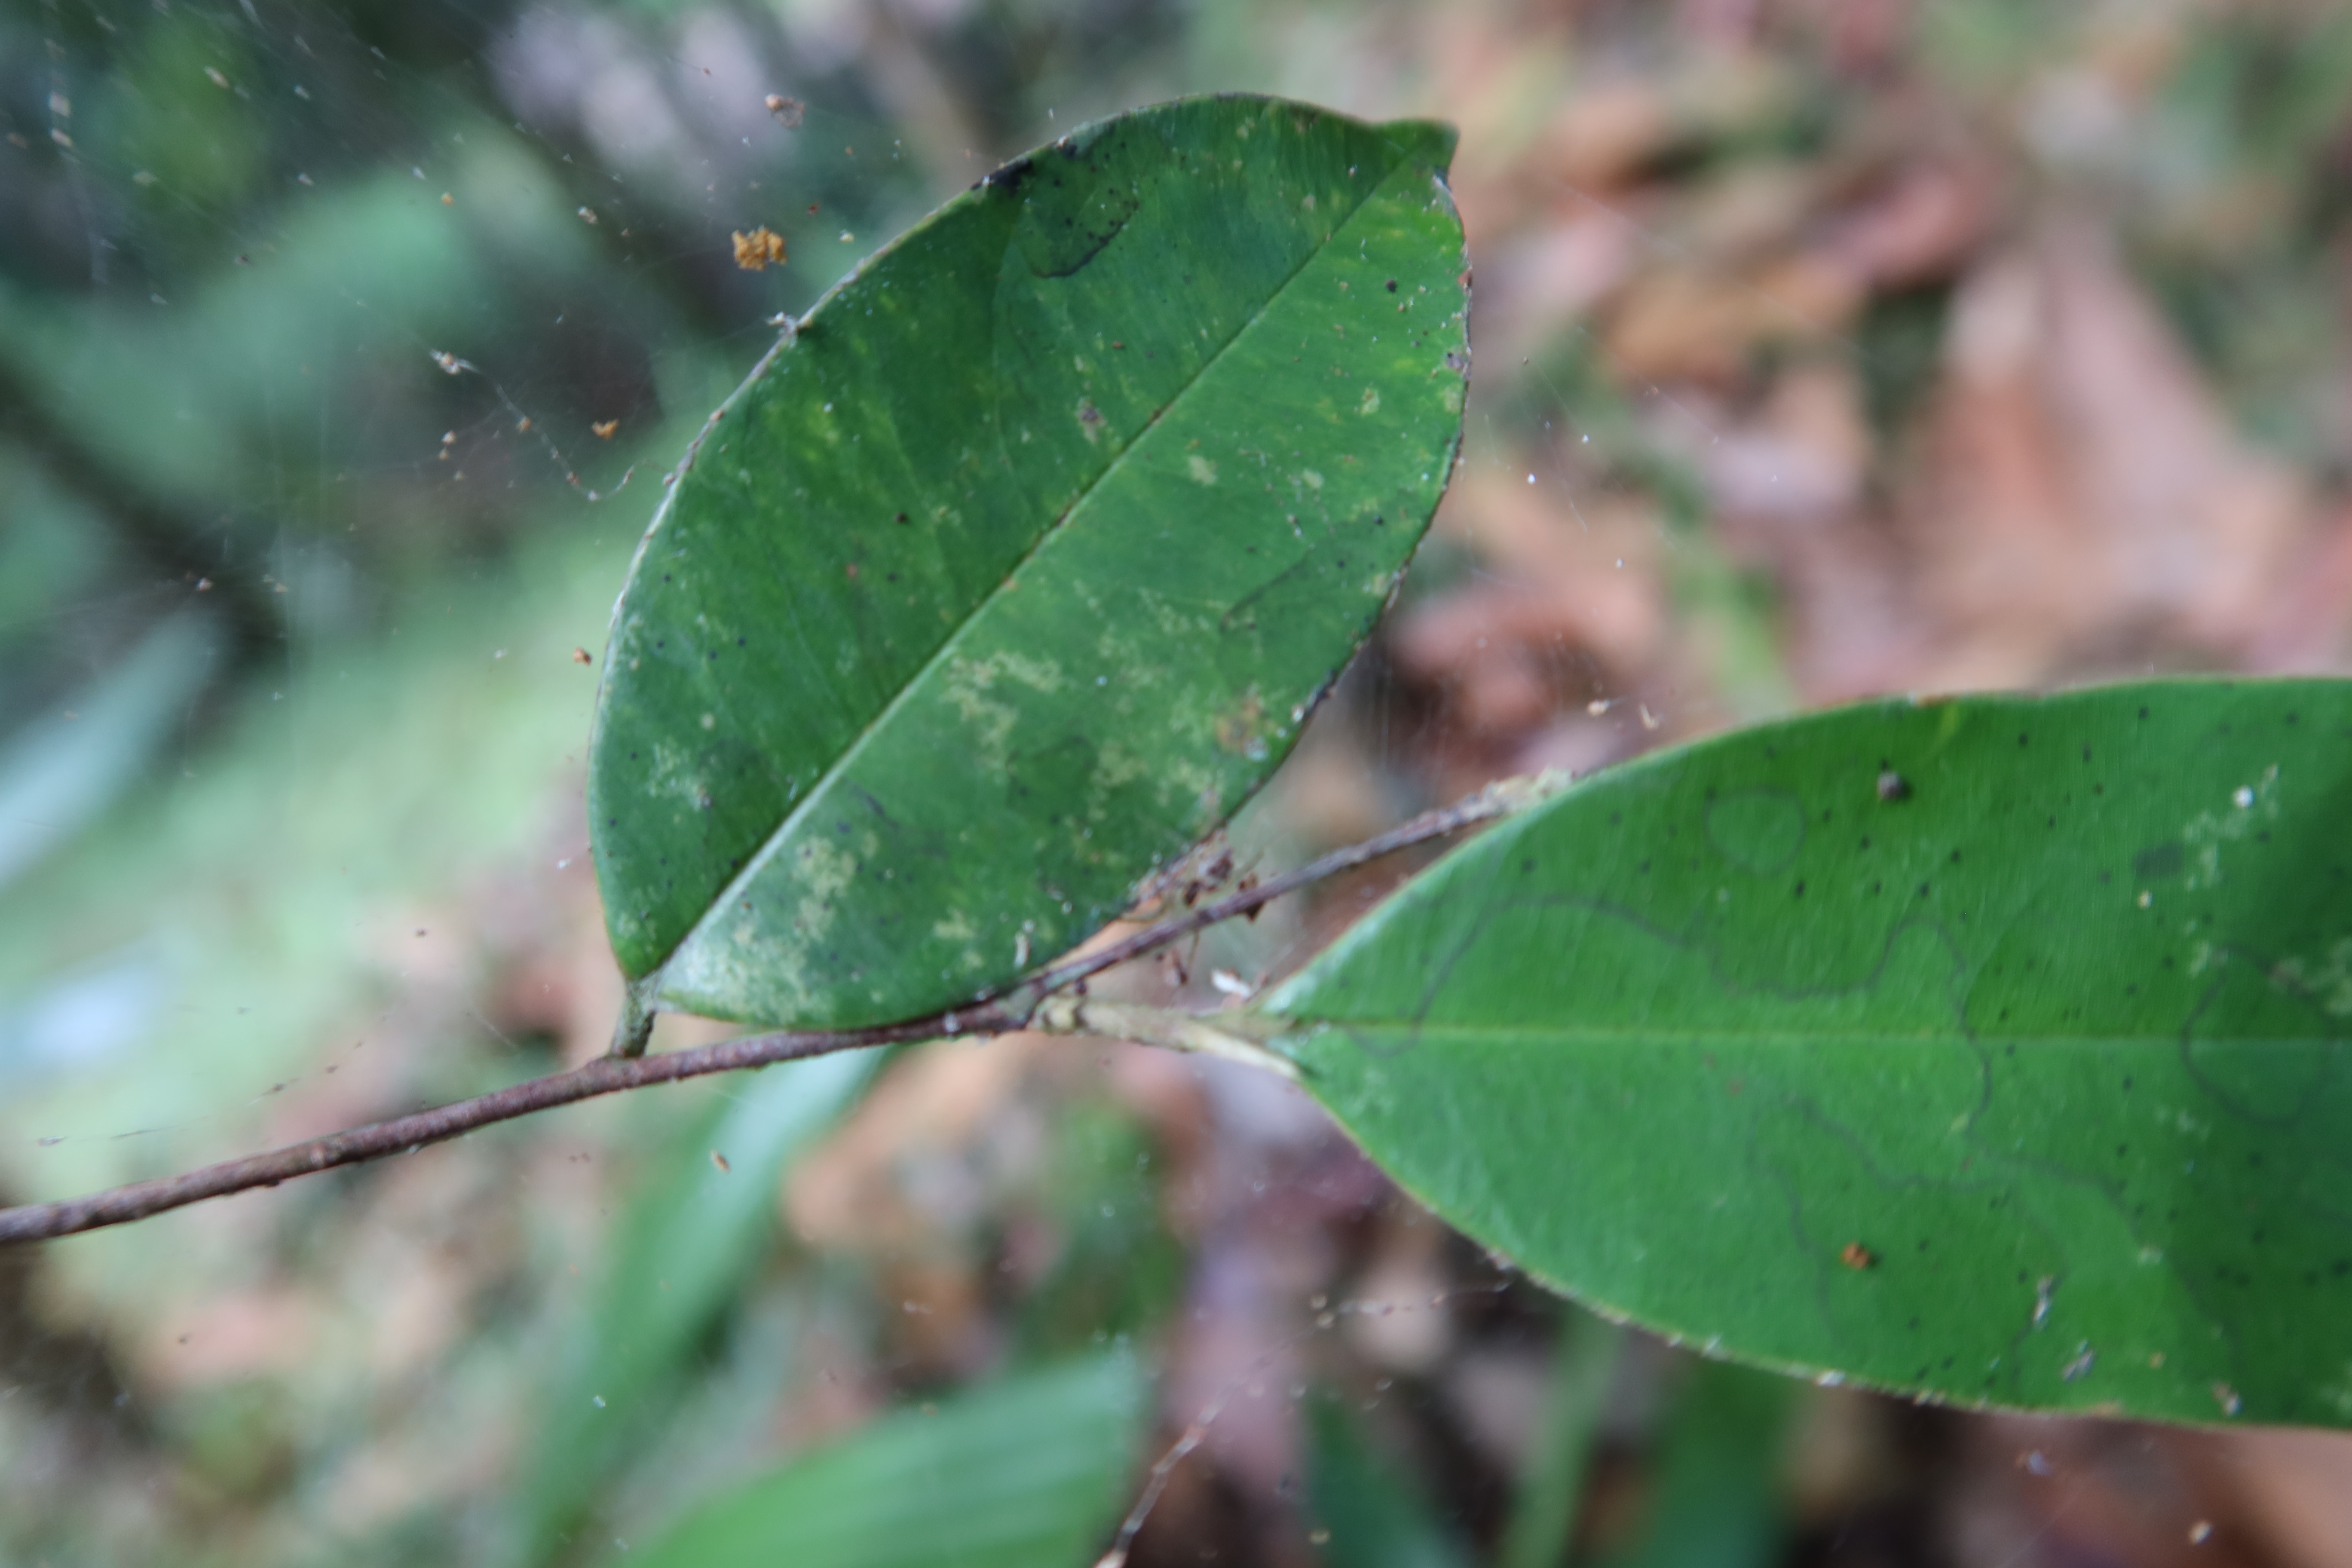
Label: Spiders